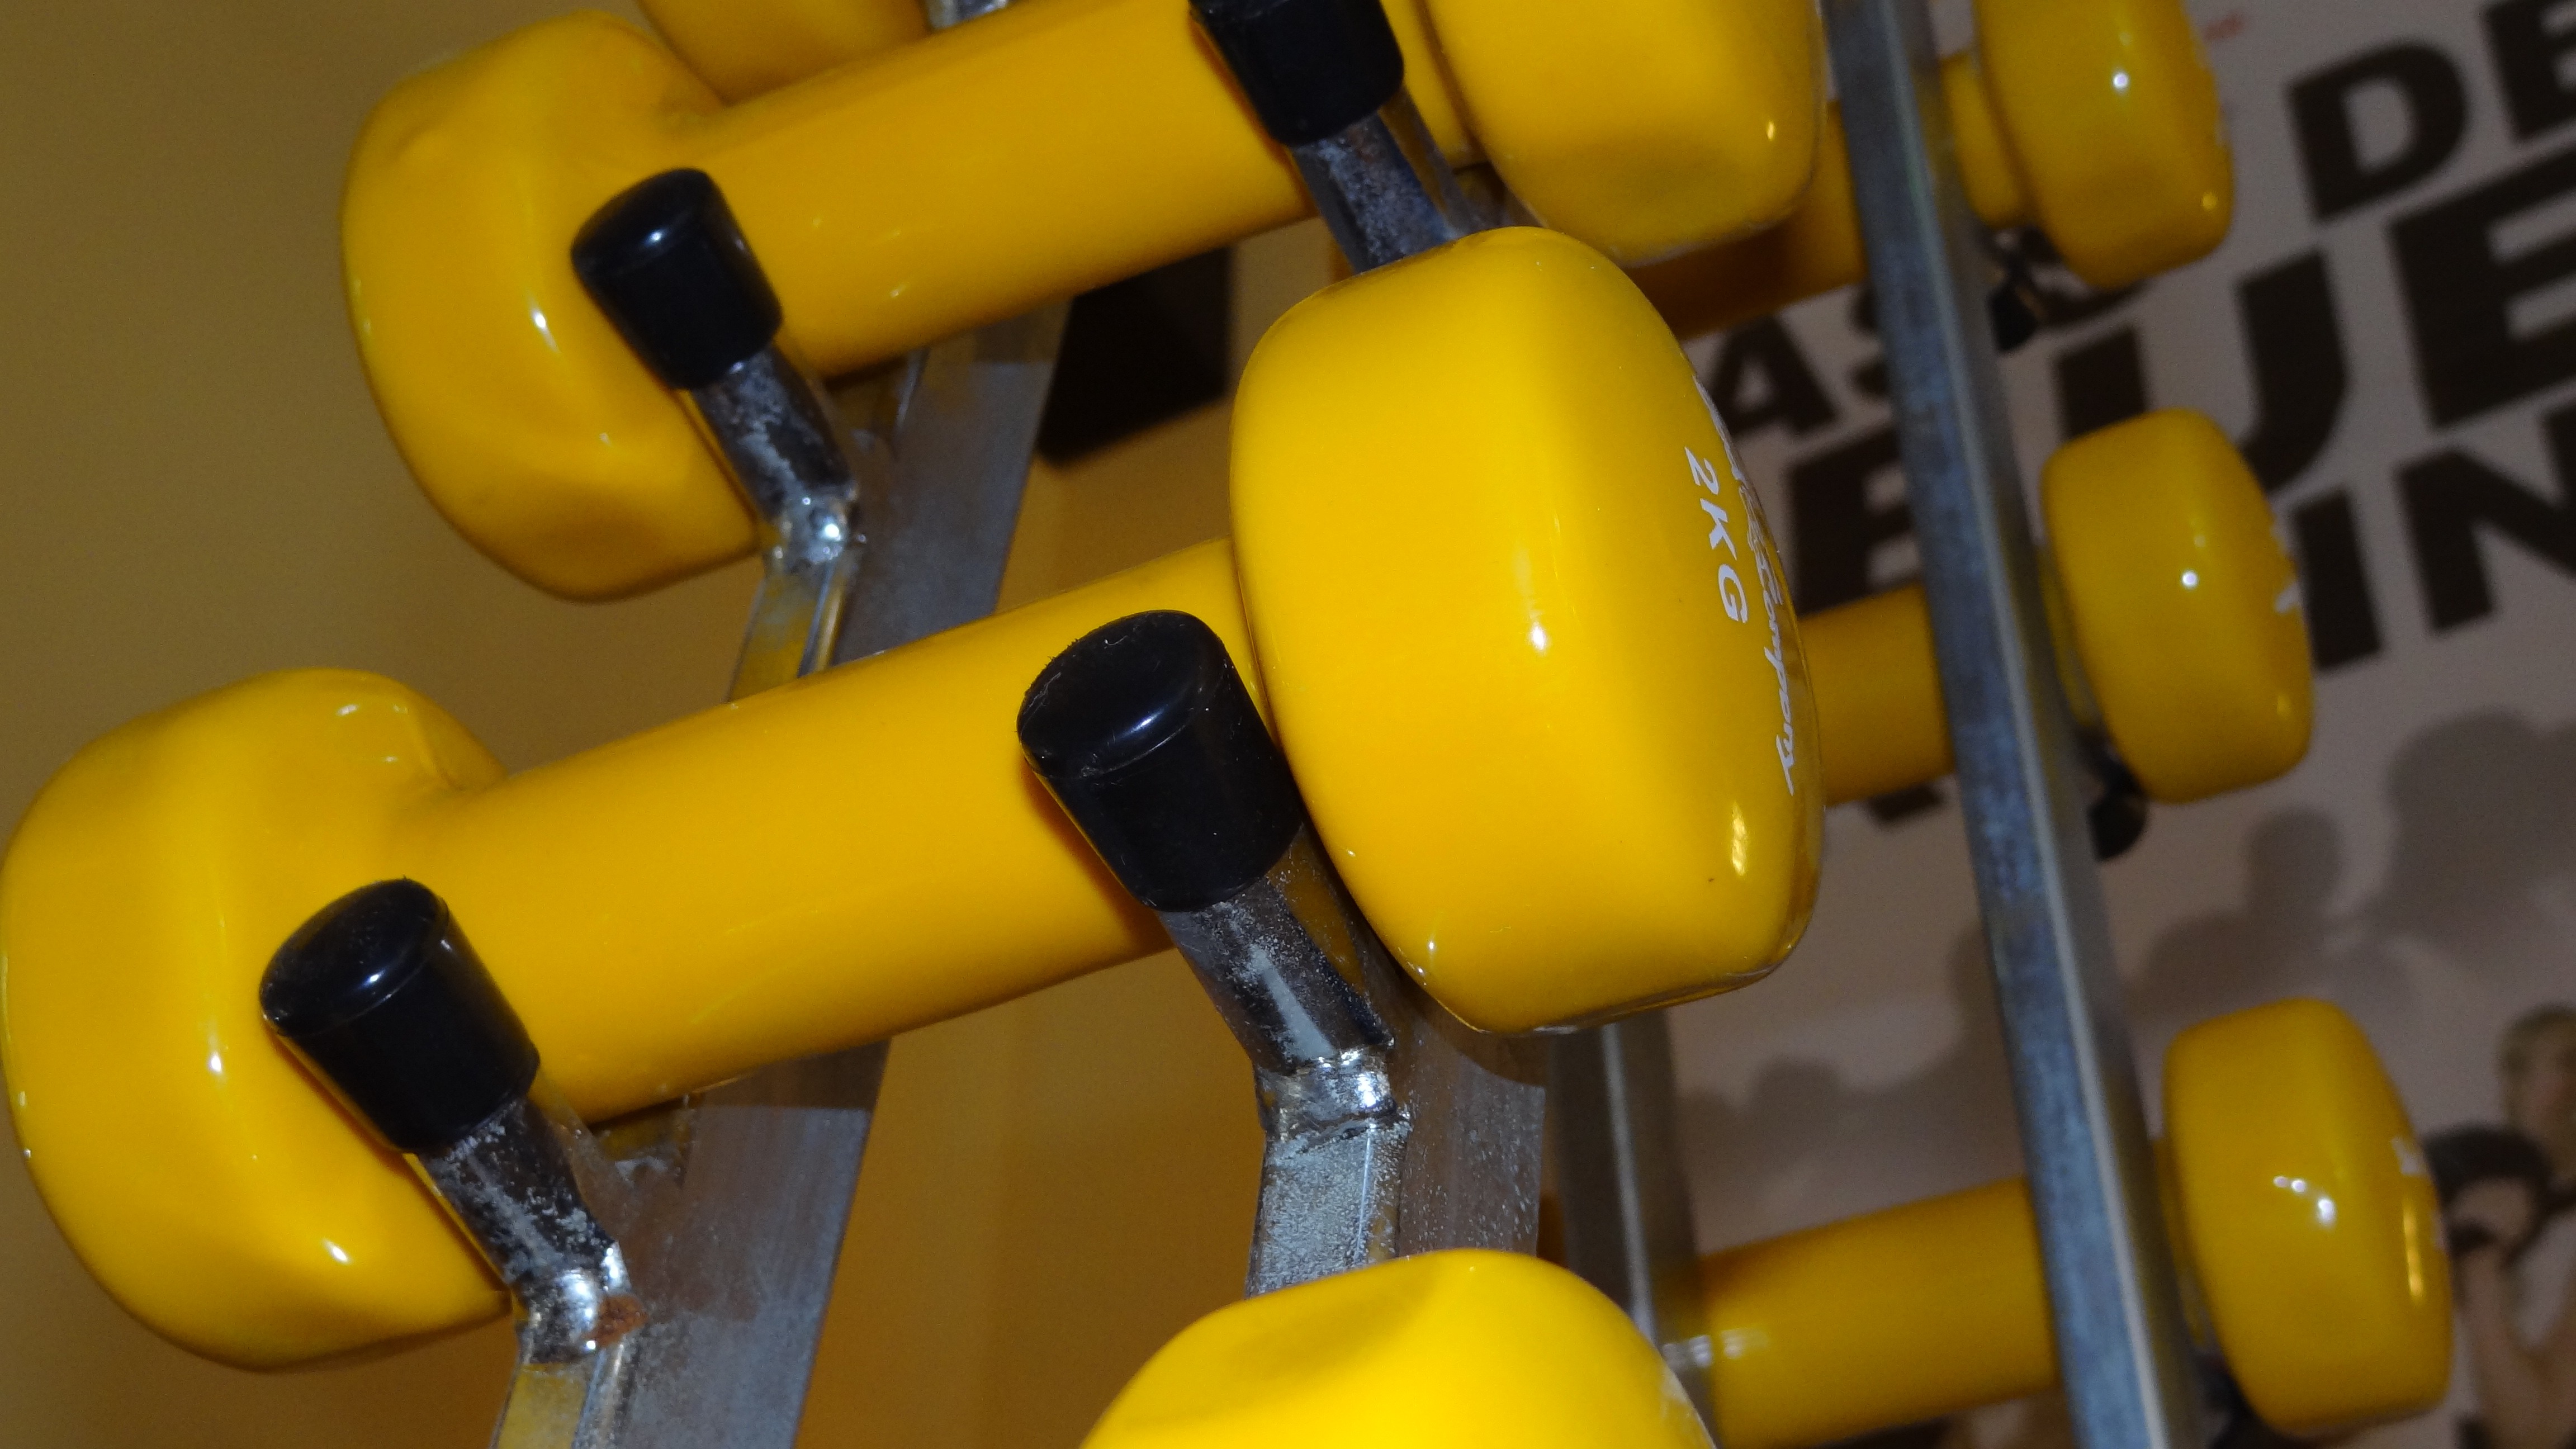
machine, yellow, toy, fitness, product, dumbbells, strength training